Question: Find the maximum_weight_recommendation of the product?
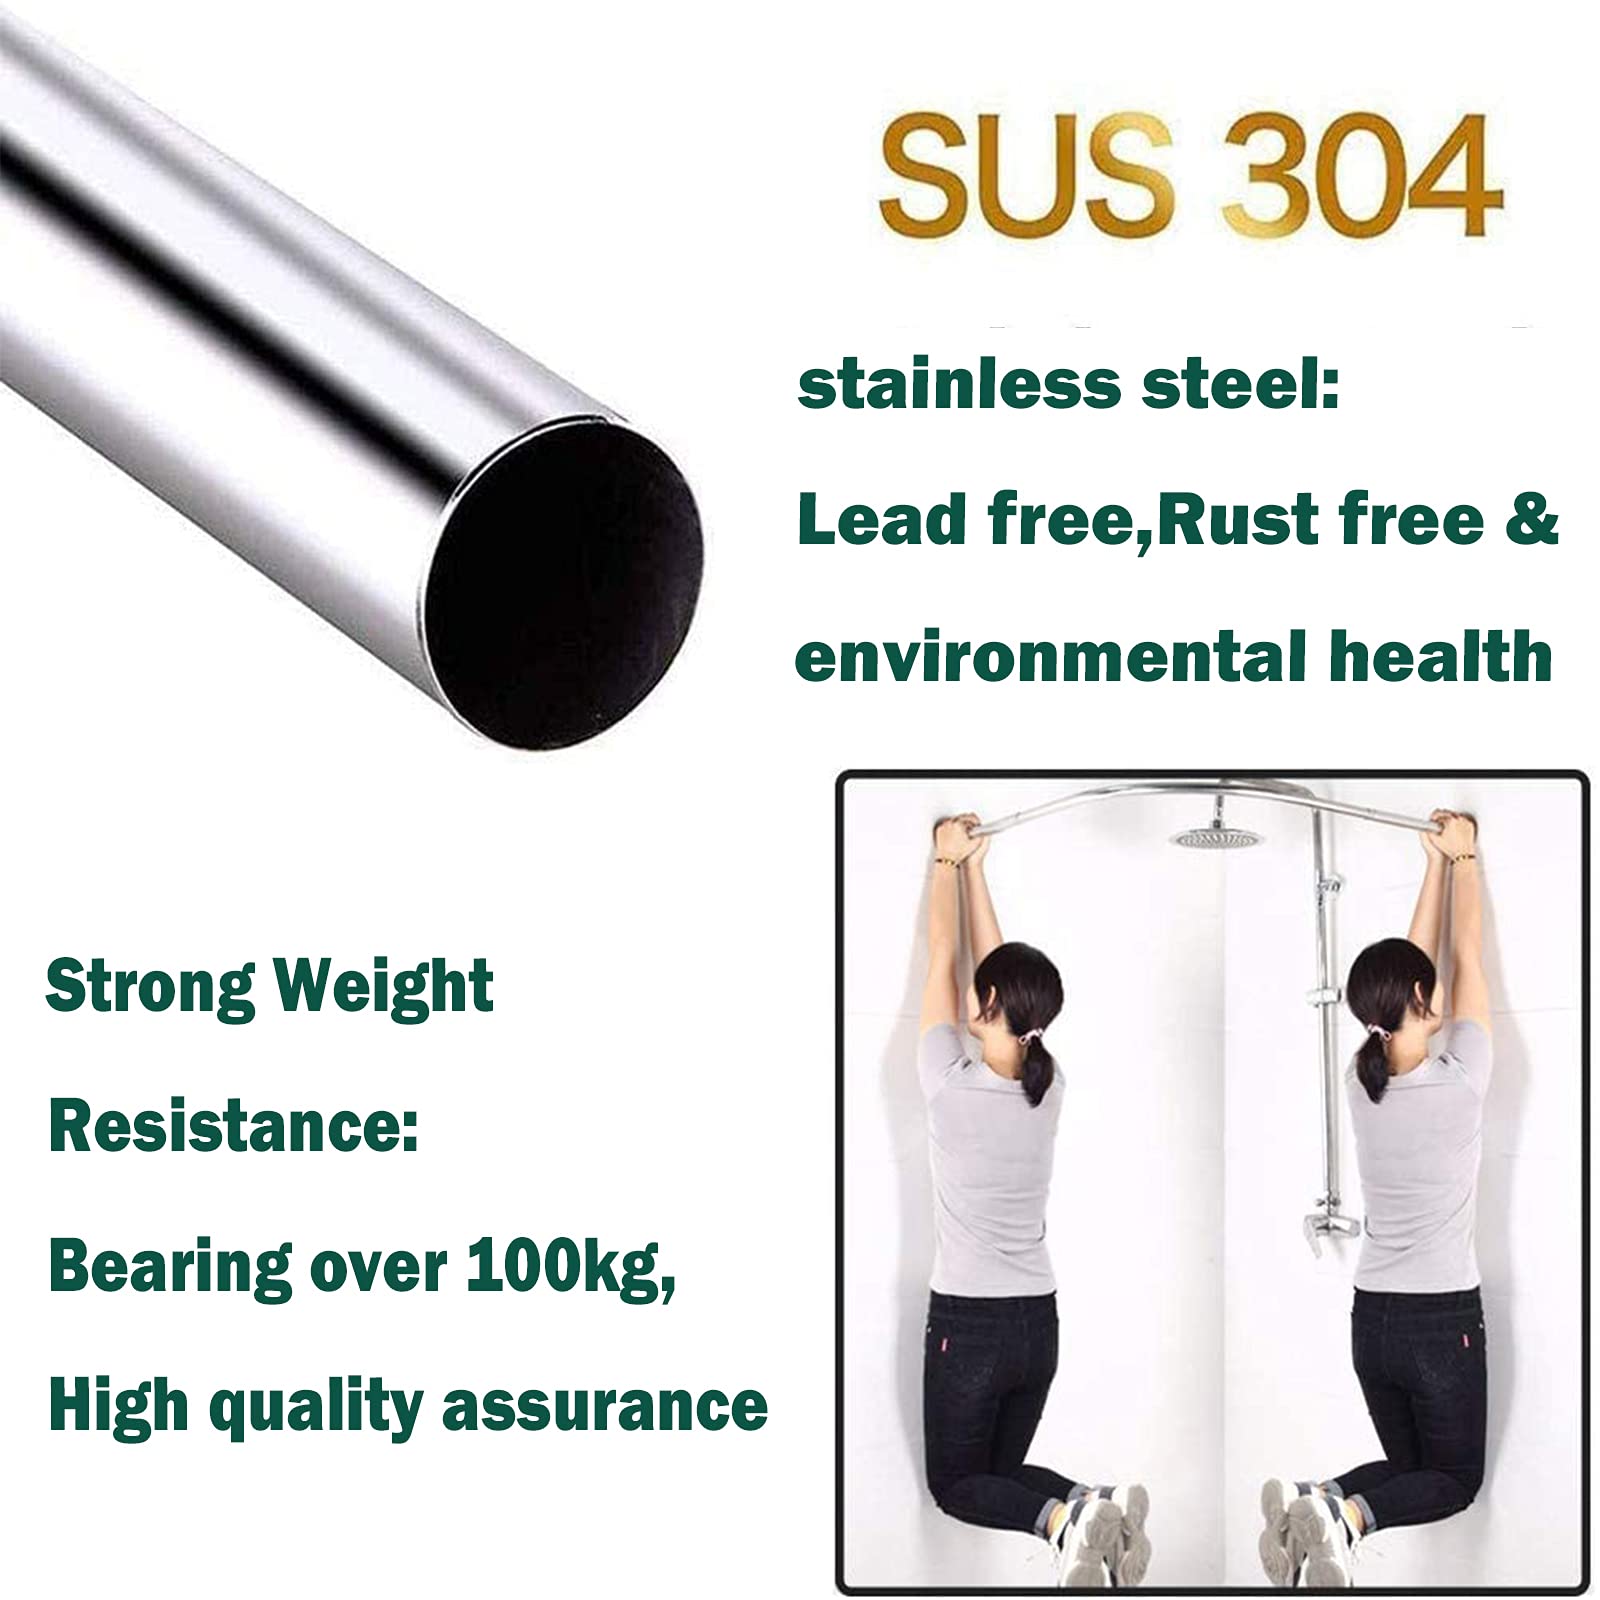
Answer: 100.0 kilogram